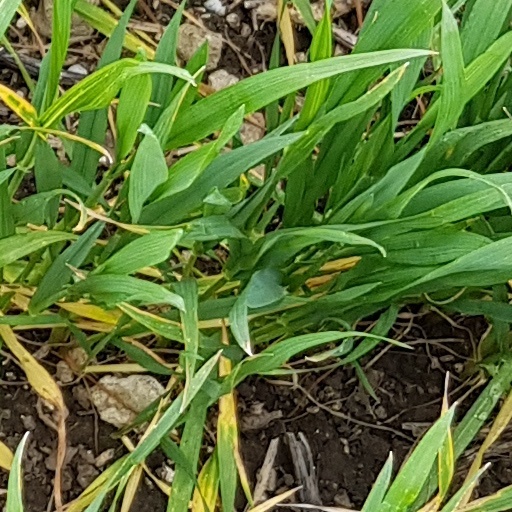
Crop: wheat